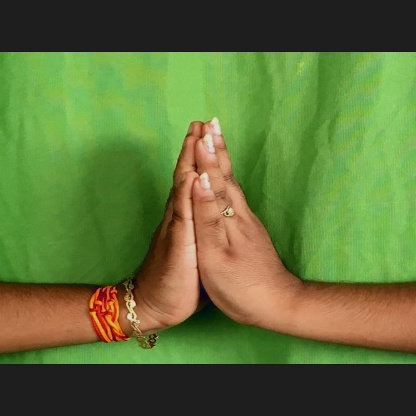
Mudra: Anjali